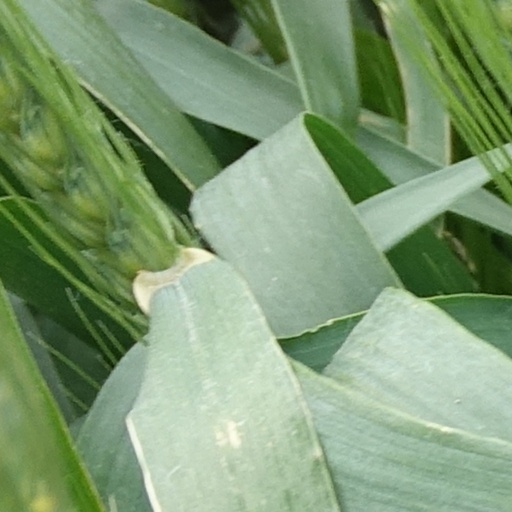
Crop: wheat